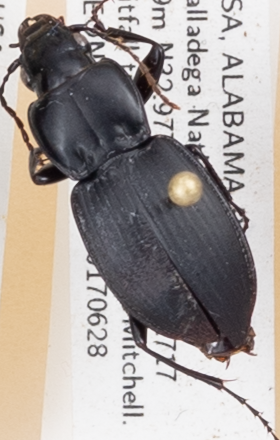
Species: Cyclotrachelus convivus
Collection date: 2017-06-28
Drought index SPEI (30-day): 2.09
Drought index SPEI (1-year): -0.13
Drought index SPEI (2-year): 0.1